1900 Portsmouth by-election

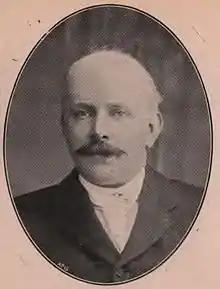
Walter Clough

The Liberal Party selected Thomas Bramsdon, a 43-year-old solicitor and a native of Portsmouth. The Conservative Party selected 29-year-old James Majendie.